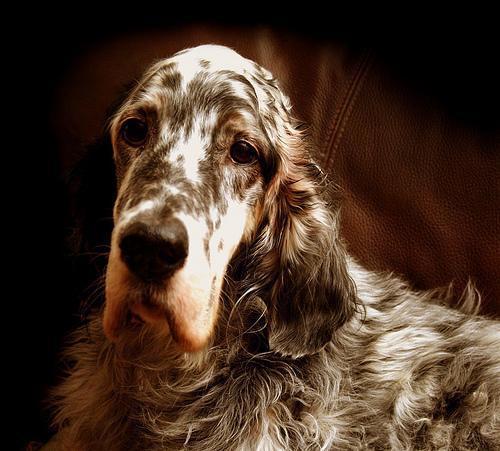
english setter